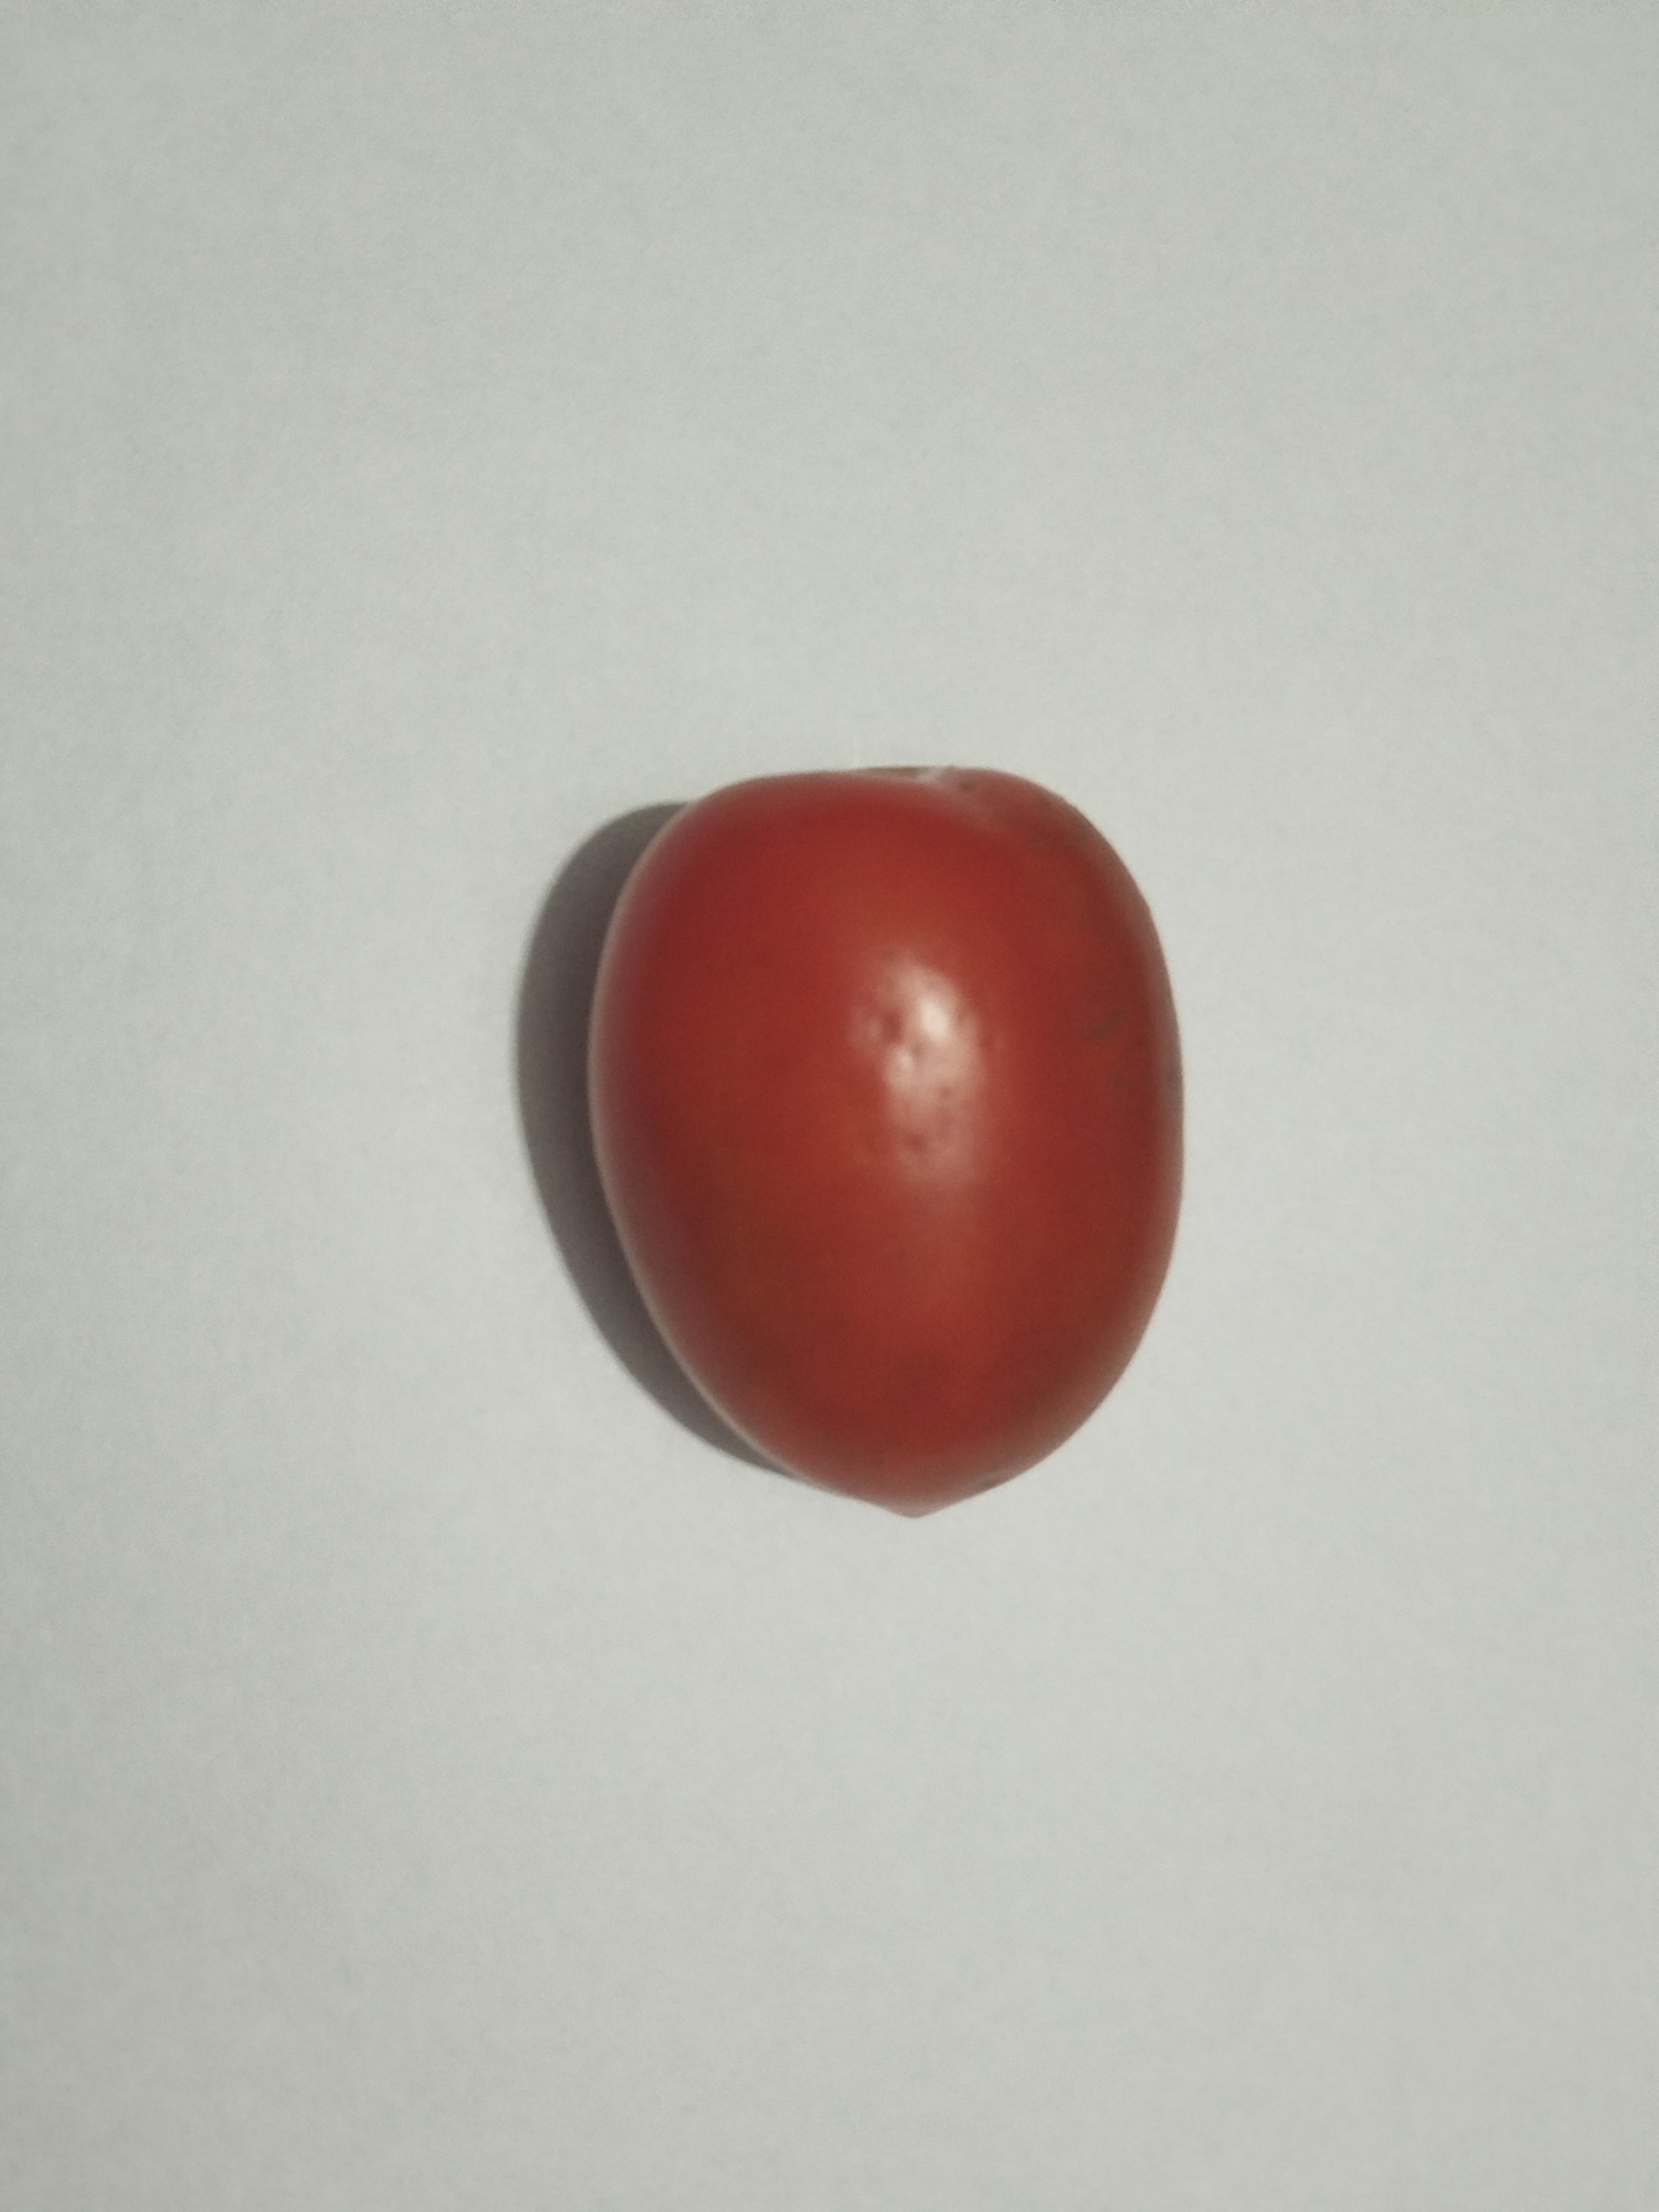
Label: Tomato